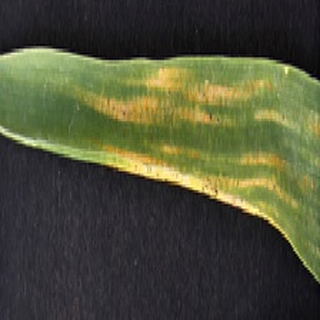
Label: wheat_yellow_rust